Frank Murkowski

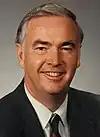
Murkowski in 1992

Frank Hughes Murkowski (born March 28, 1933) is an American politician. A member of the Republican Party, he served as a United States Senator representing Alaska from 1981 to 2002 and as the eighth governor of Alaska from 2002 to 2006.